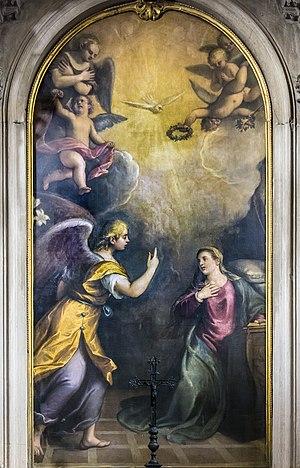
L'église Saint-Jacques-du-Rialto ou San Giacometto est une église catholique de Venise, en Italie. Elle est plus connue des Vénitiens sous le nom de San Giacometo. Elle se situe dans le quartier de San Polo, contrada San Zuane de Rialto. Comme le montre son patronyme, elle est distincte de l’église San Giacomo dall'Orio située elle dans le quartier de Santa Croce.